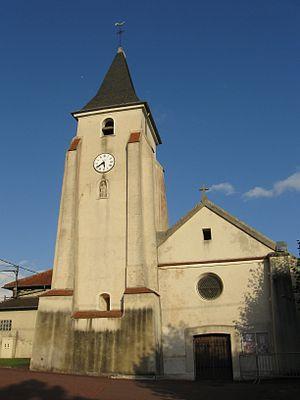
Église Saint-Pierre de Cuisy. (Seine-et-Marne, région Île-de-France).
Cuisy est une commune française située dans le département de Seine-et-Marne en région Île-de-France.